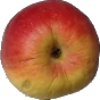
Label: Apple Red Yellow 1